Perry Chafe

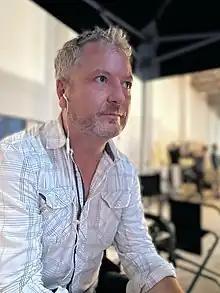
Perry Chafe on set of Son of a Critch 2022

Perry Lawrence Chafe (born February 9, 1969) is a Canadian television writer, producer and bestselling author most noted as a creator of the television series "Republic of Doyle".